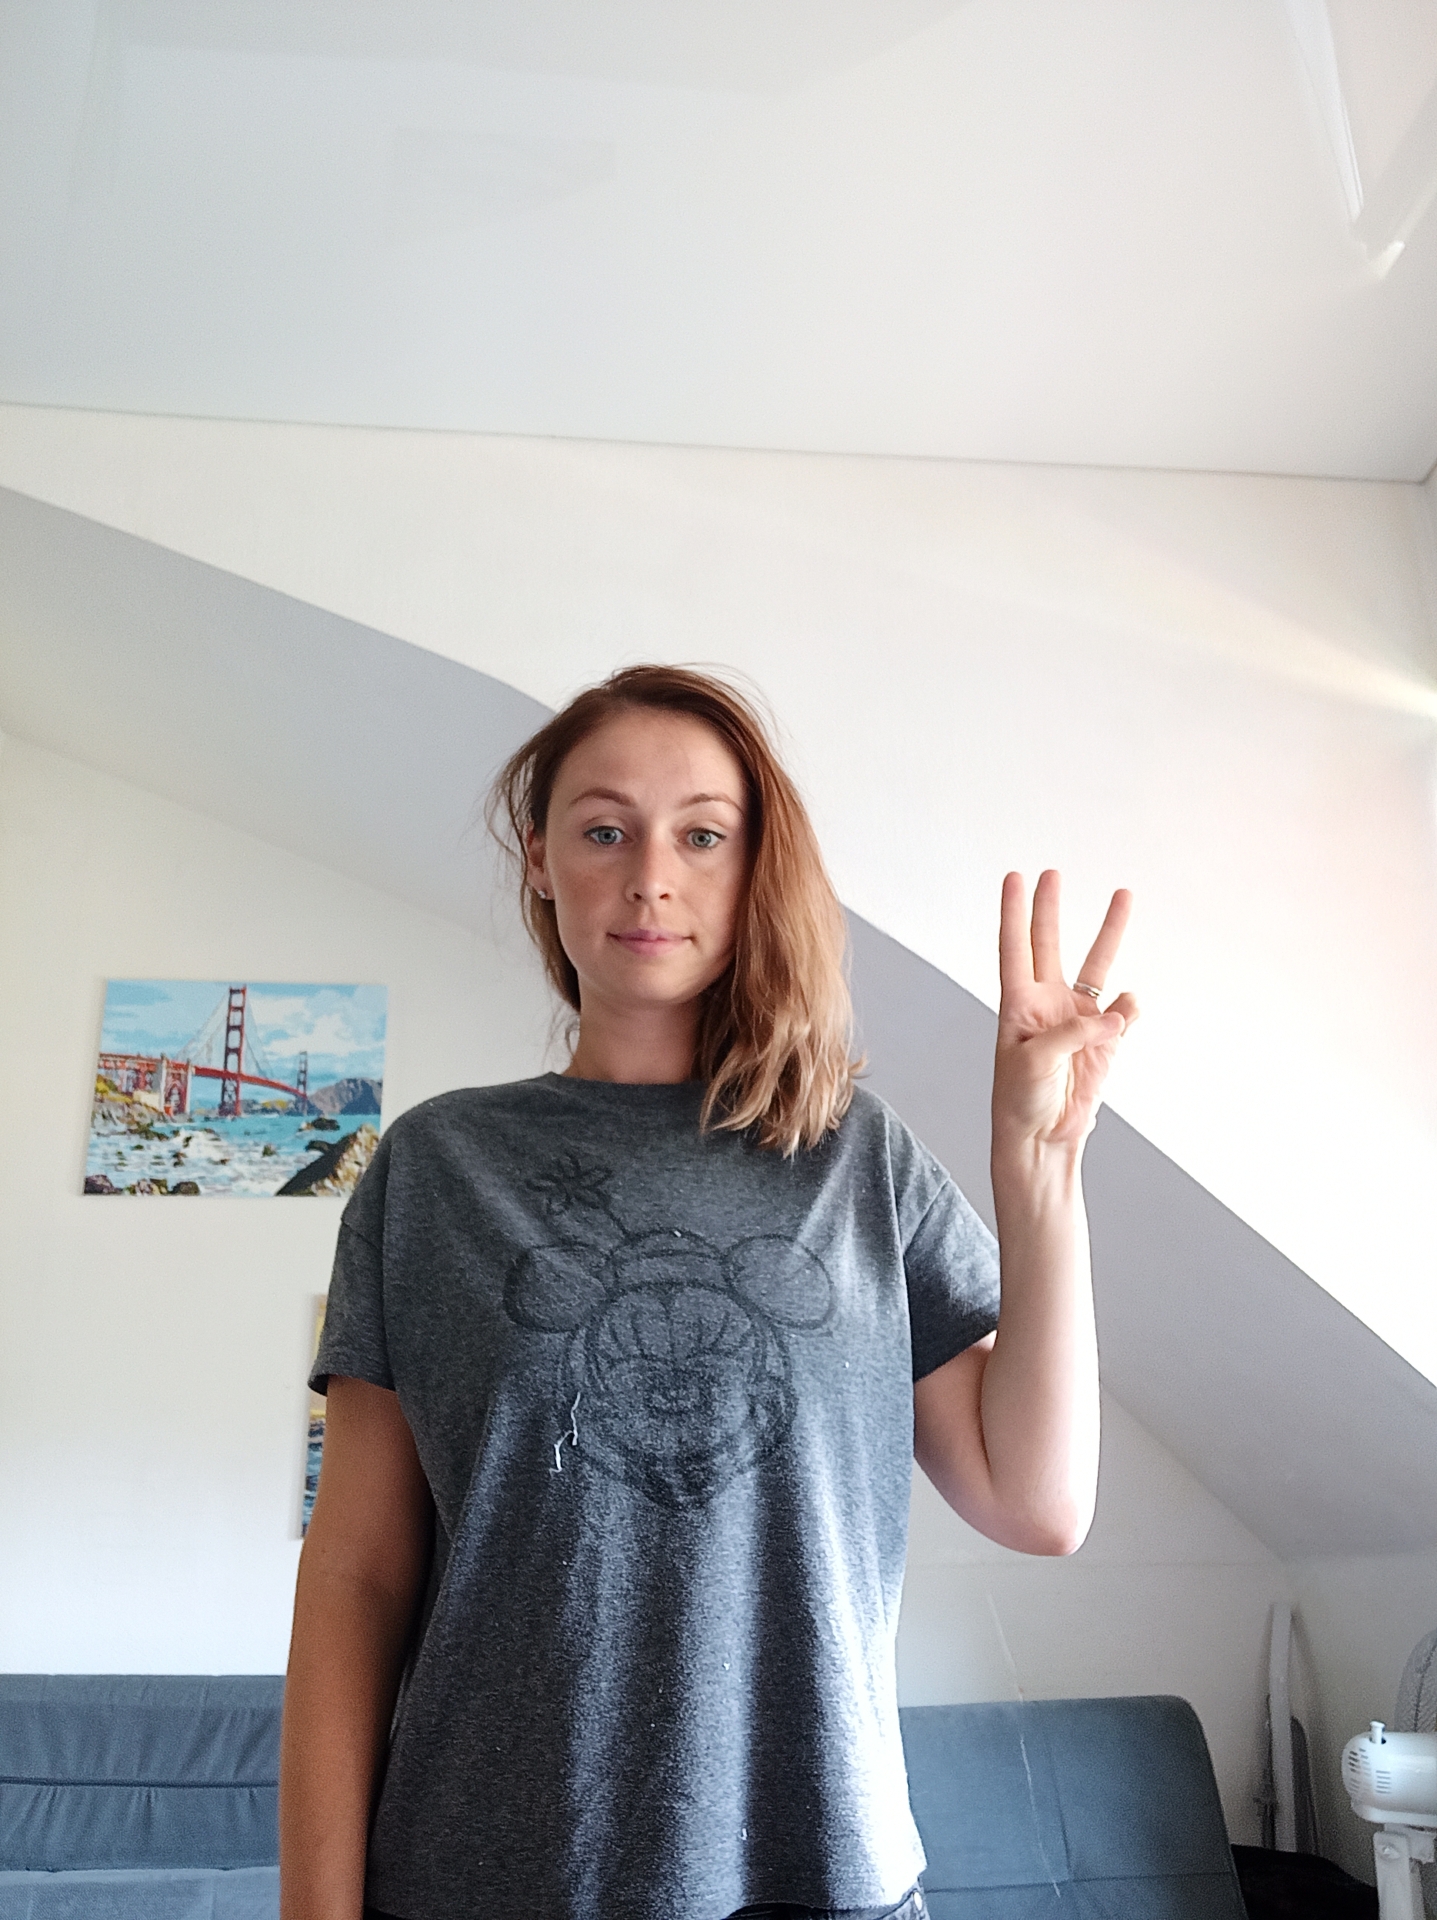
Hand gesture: three